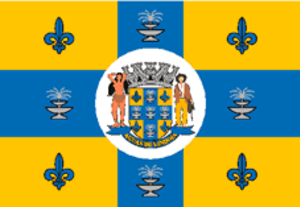
Águas de Lindóia est une municipalité brésilienne de l'État de São Paulo et la Microrégion d'Amparo.